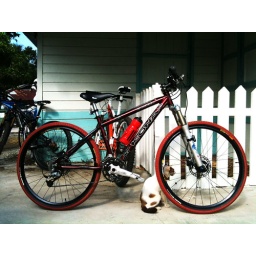
My third bike in my life.... Now have turn more like a road bike.